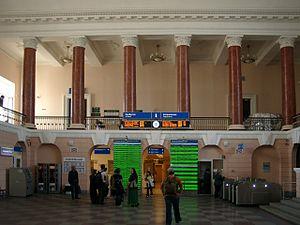
La gare de Vyborg est une gare ferroviaire russe située sur le territoire de la ville de Vyborg, dans l'oblast de Léningrad, en Russie.